Manitoba Highway 19

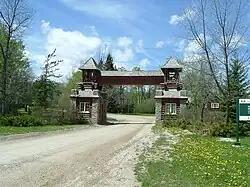
Riding Mountain East Gate on PTH 19

As of 2018, PTH 19 is the only provincial trunk highway in Manitoba in which the entire length of the route is unpaved. The route travels within Riding Mountain National Park, with the exception of between PTH 5 and the park's eastern gate. The highway is closed to heavy truck traffic inside the park during the winter months.